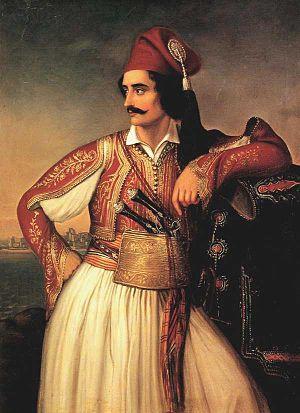
Anagnostopoulos par Theodoros P. Vryzakis, Pinacothèque Nationale, Athènes
Theodoros P. Vryzakis est un peintre grec spécialisé dans le genre historique épique. Il est surtout connu pour ses portraits de combattants ou ses évocations de la guerre d'indépendance grecque.